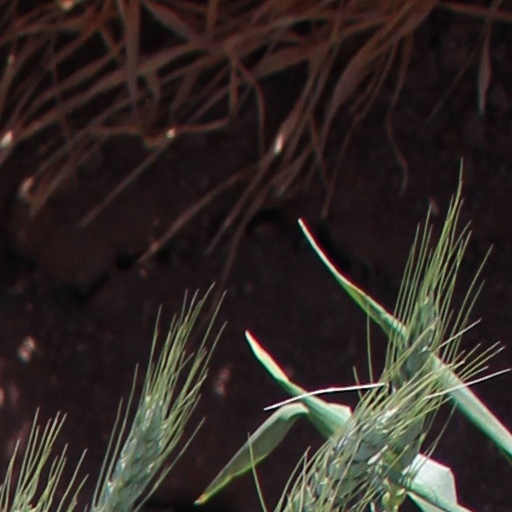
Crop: wheat